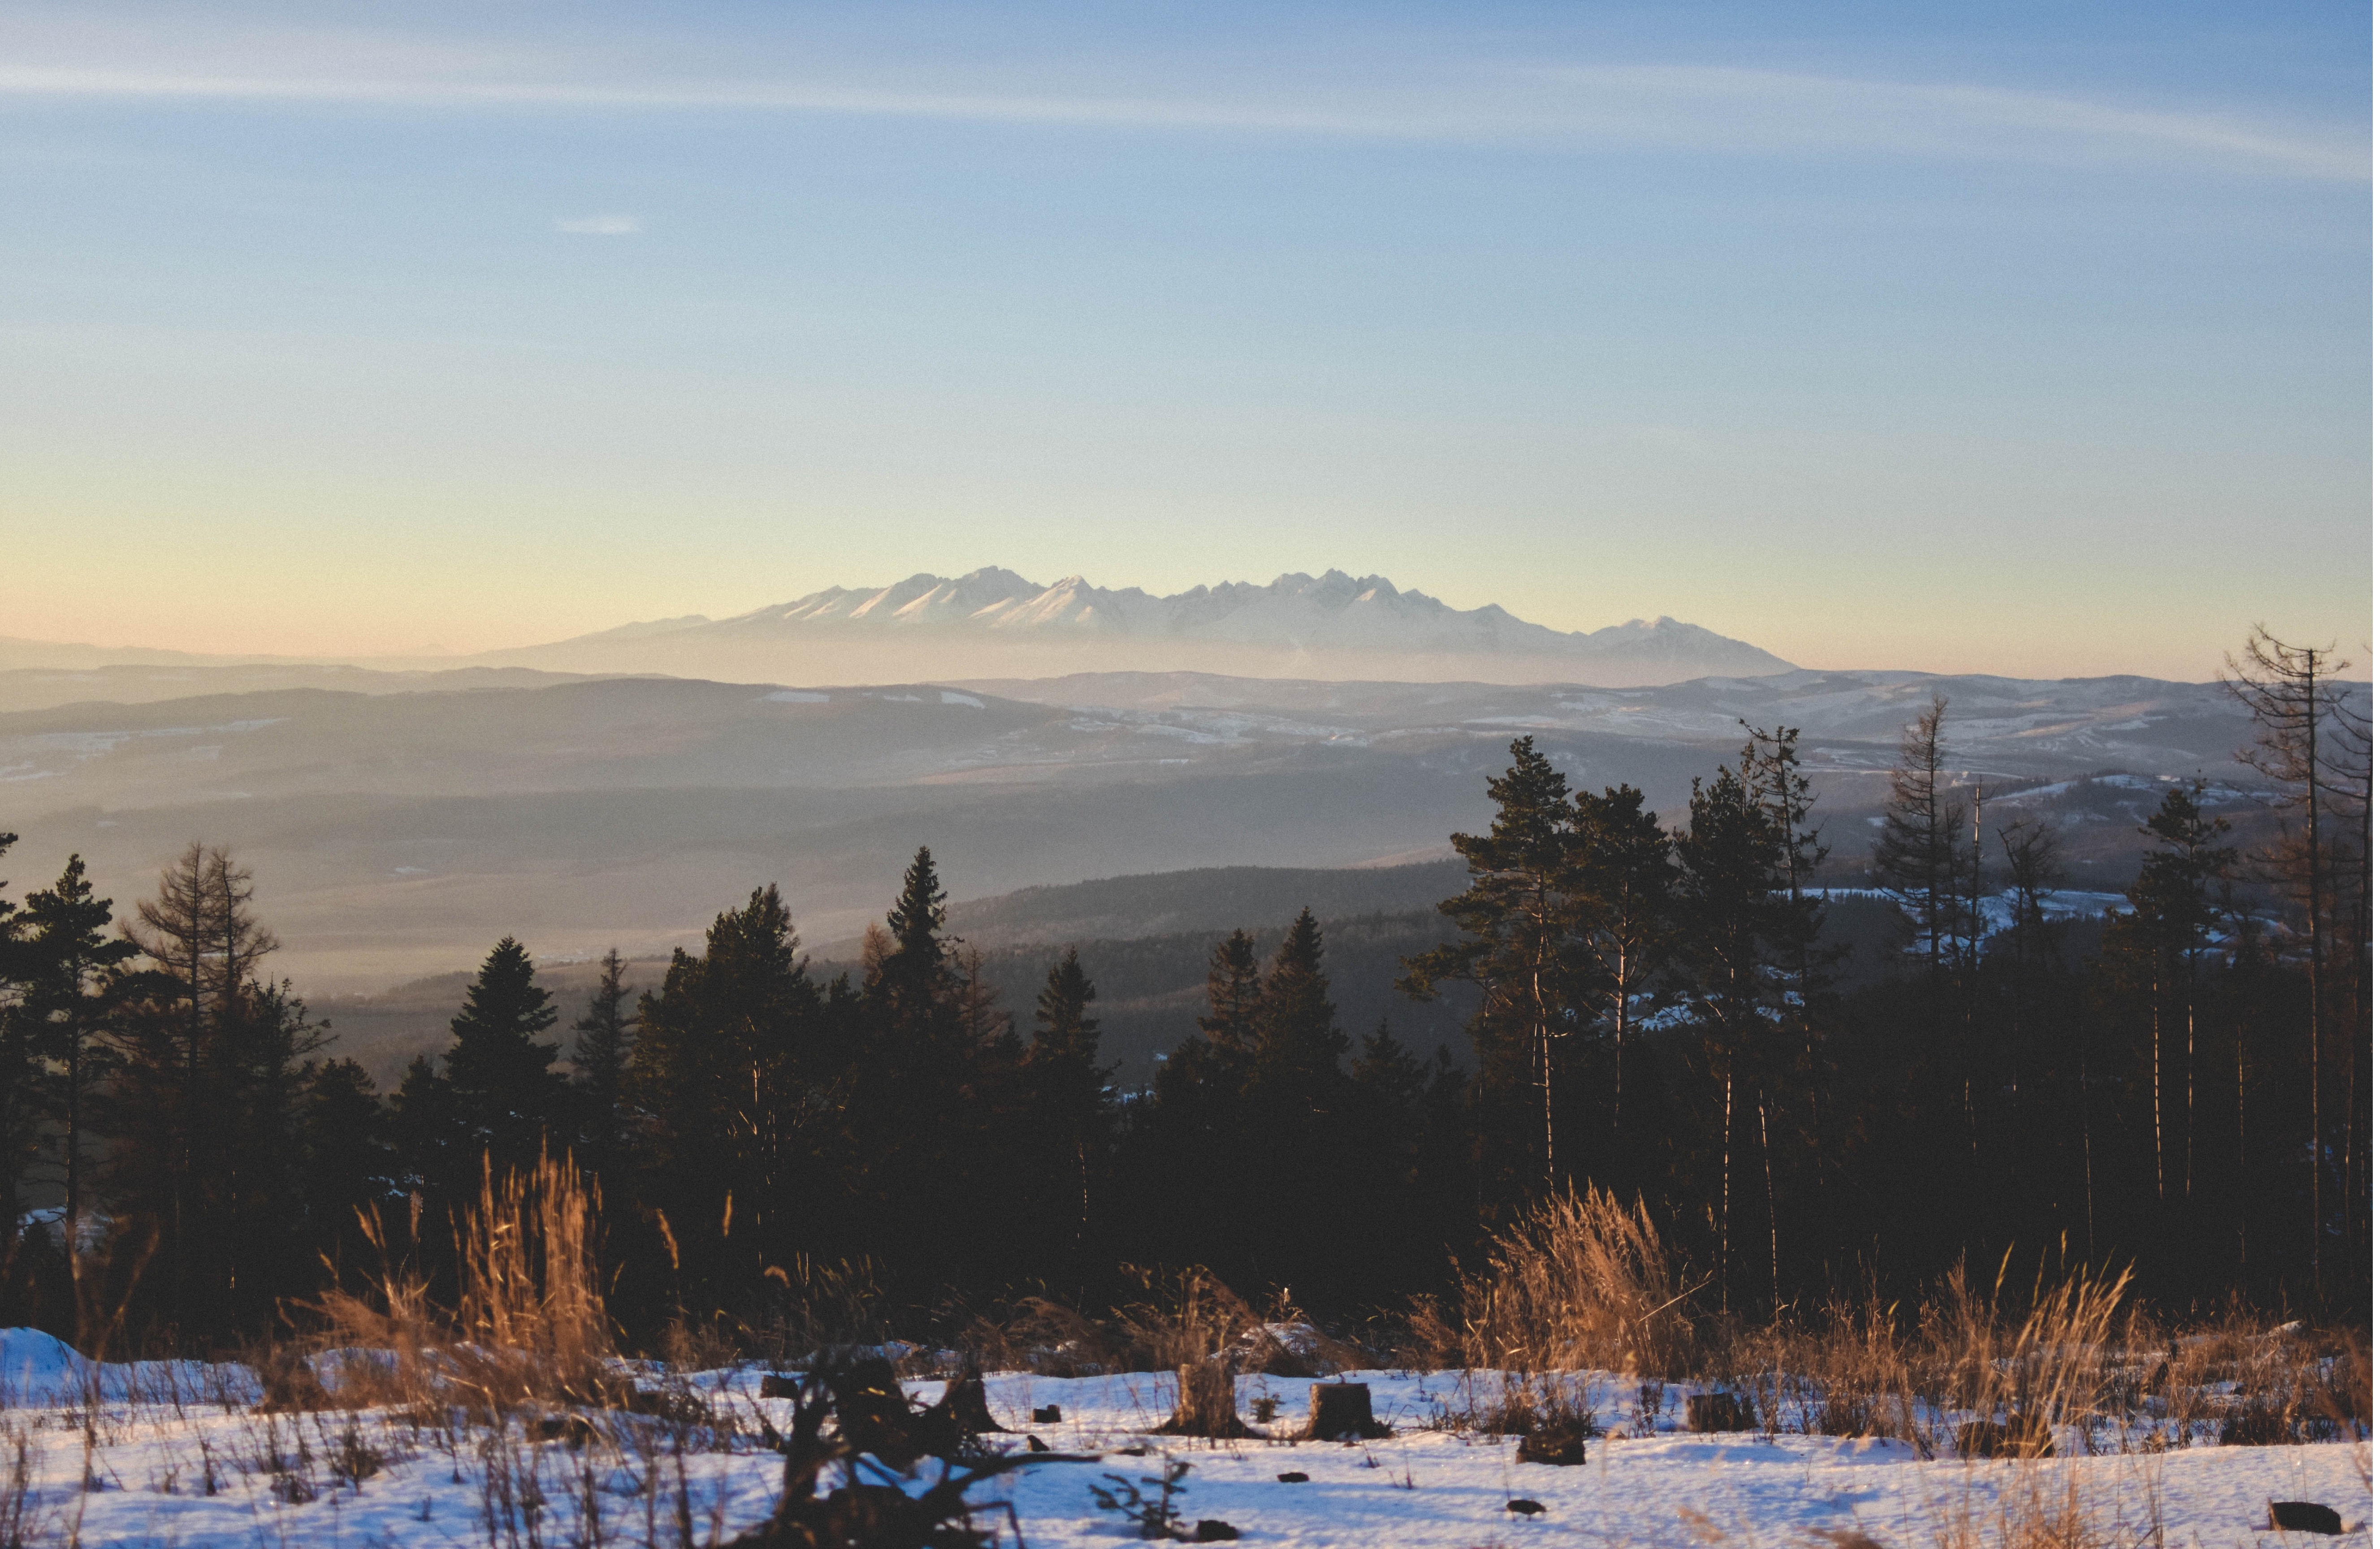
sky, winter, snow, nature, atmospheric phenomenon, cloud, mountain, natural landscape, morning, wilderness, tree, hill, freezing, evening, highland, mountain range, fell, landscape, sunlight, atmosphere, rural area, horizon, plain, ice, tundra, plant, meteorological phenomenon, sunset, lake, road, ridge, frost, alps, city, forest